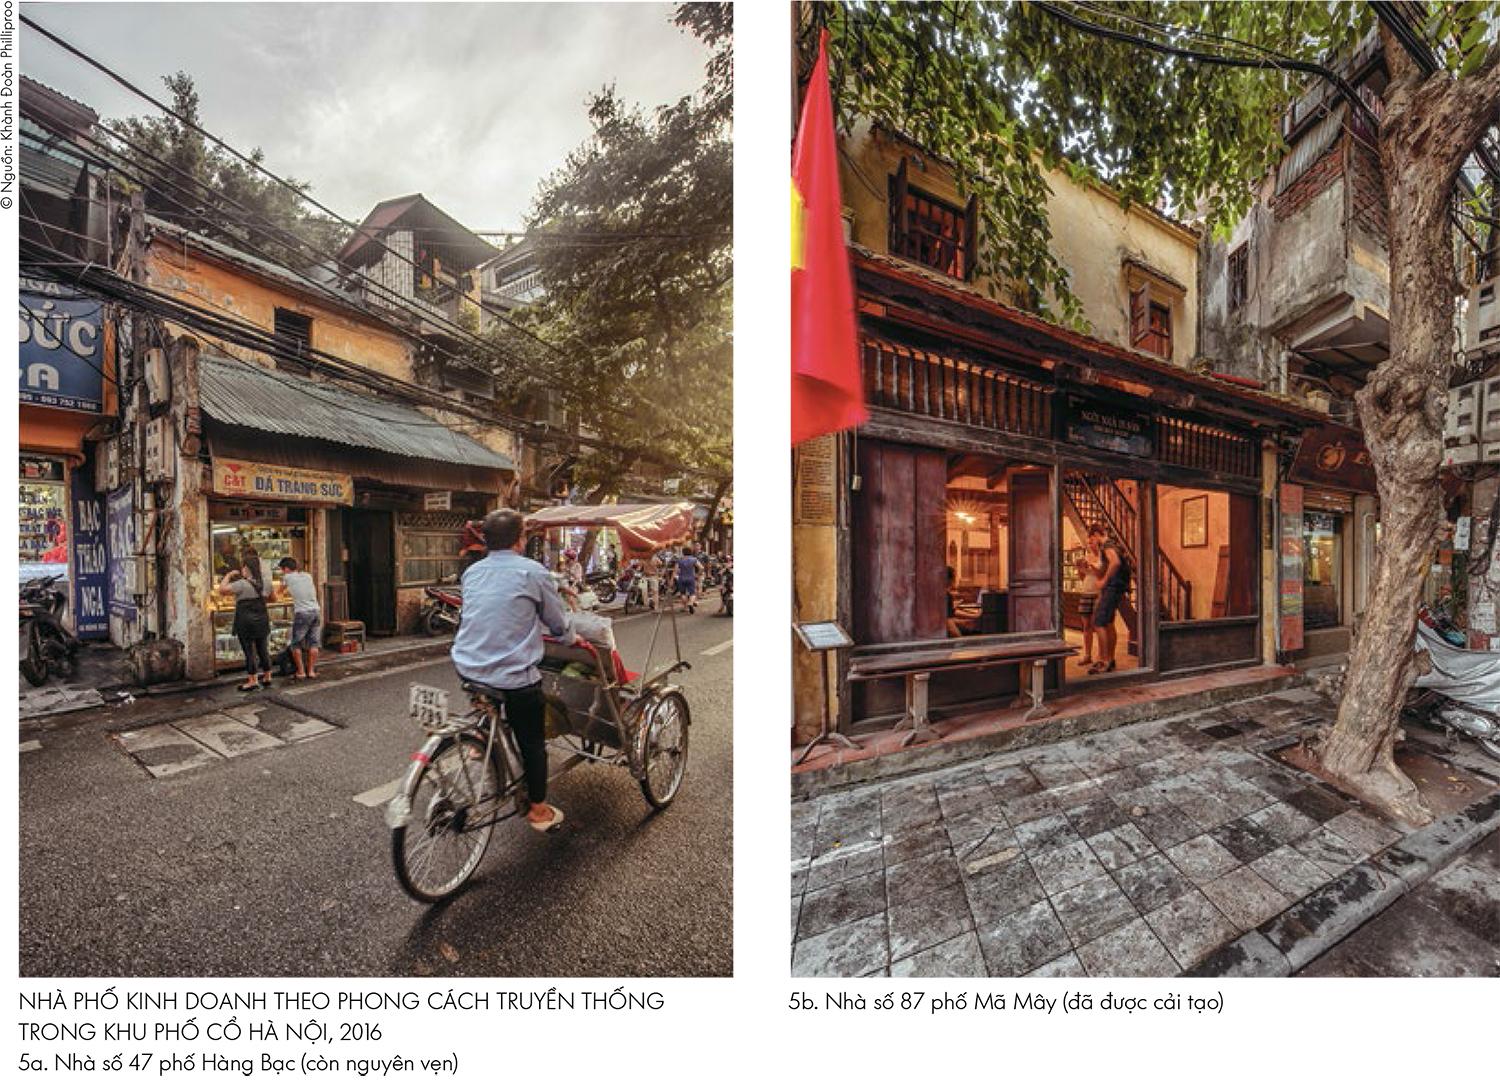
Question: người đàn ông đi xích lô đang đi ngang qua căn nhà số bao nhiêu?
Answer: nhà số 47